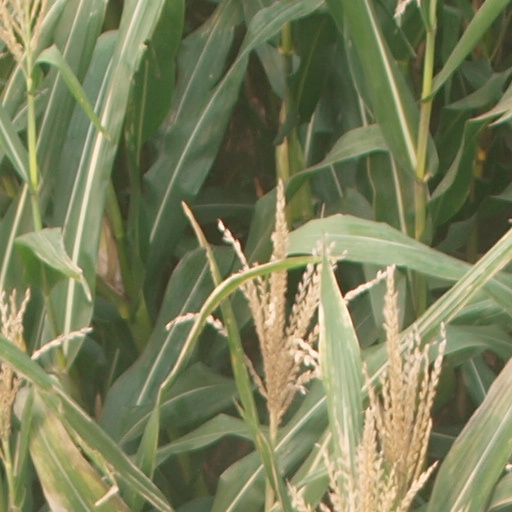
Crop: maize; corn